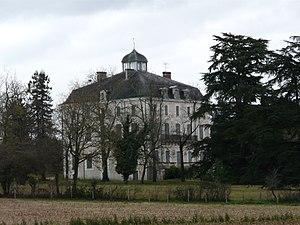
Château du Roc Chautru, Le Change, Dordogne, France
Le Change est une ancienne commune française située dans le département de la Dordogne, en région Nouvelle-Aquitaine.